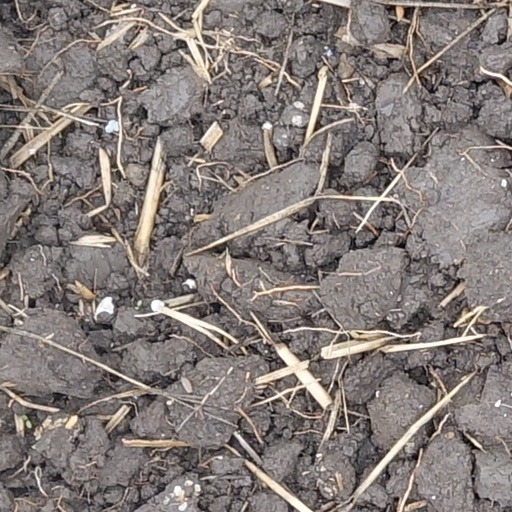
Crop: wheat